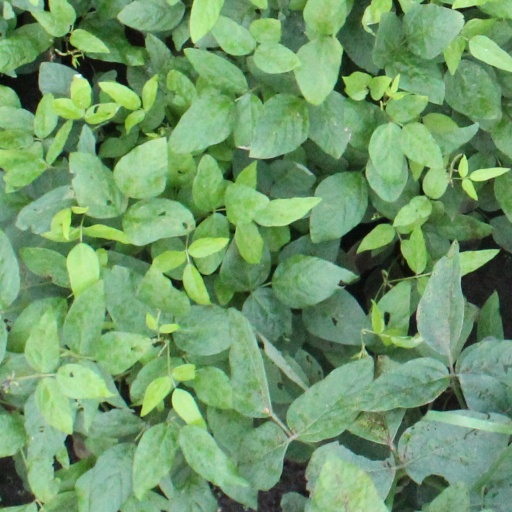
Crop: soybean